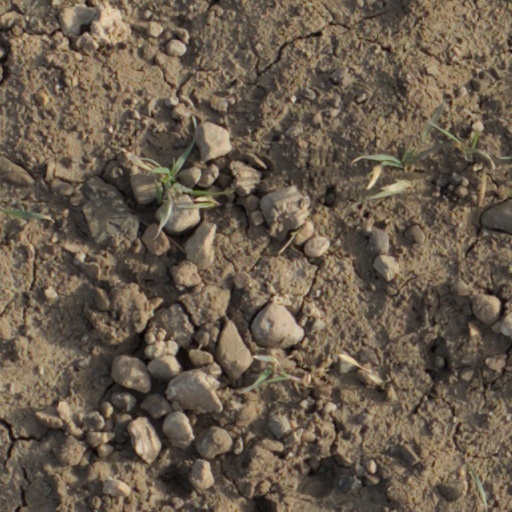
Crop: wheat